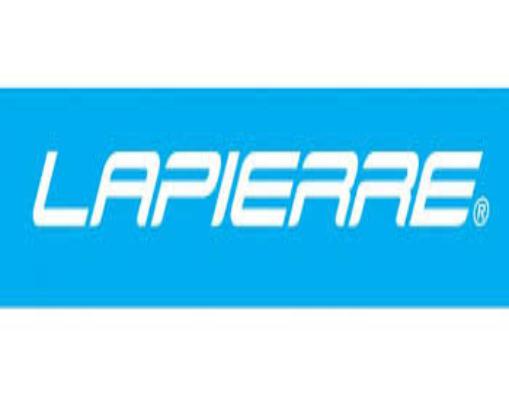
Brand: Lapierre
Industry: Transportation